Armenians in Baku

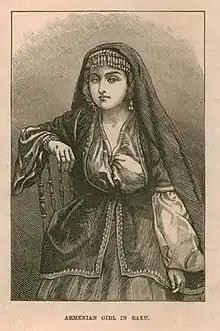
Armenian girl in Baku from an 1873 publication of "The Illustrated London News"

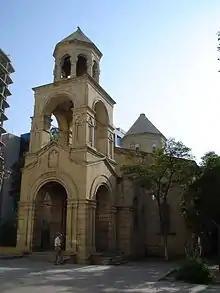
St. Gregory the Illuminator's Church in Baku (currently non-functioning)

Later, in the 7th-century Armenian philosopher, mathematician, geographer, astronomer and alchemist Anania Shirakatsi in his most famous work "Ashkharhatsuyts" (Geography) listed Alti-Bagavan as one of the 12 districts of the Province Paytakaran (one of the 15 Provinces of Armenia), which linguist and orientalist Kerovbe Patkanov in his translation identifies as Baku.